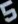
Number: 5